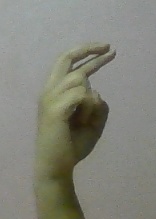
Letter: zay